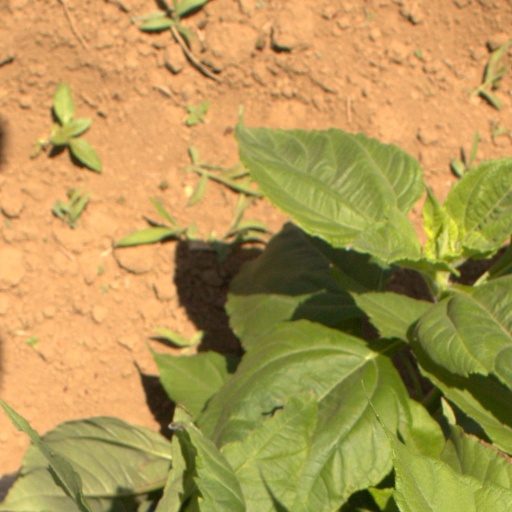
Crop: Jerusalem artichoke